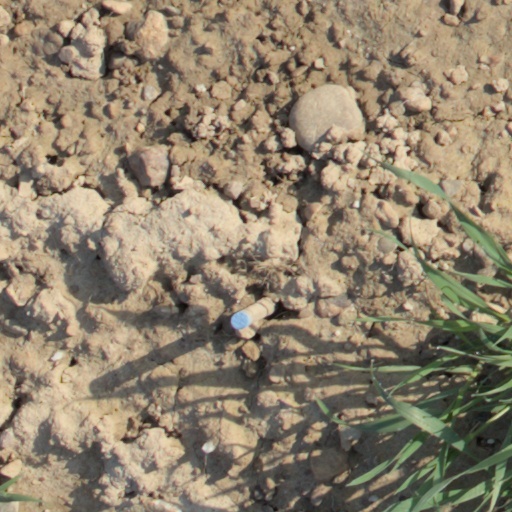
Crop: wheat